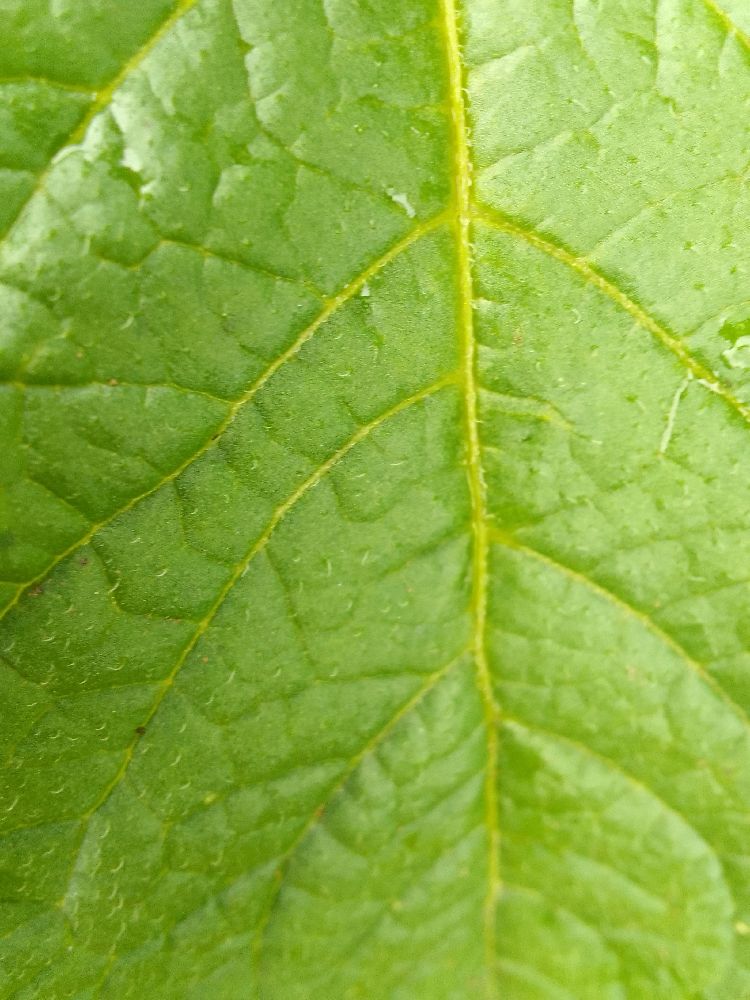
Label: Healthy